Ozanari Dungeon

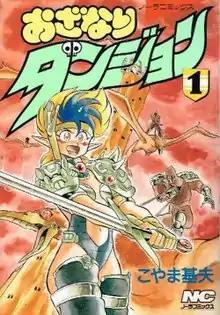
Volume 1 "tankōbon" cover of "Ozanari Dungeon"

is a comedy fantasy manga series by Motoo Koyama which was serialized in "Monthly Comic Nora" from November 1987 to November 1996. The manga series was adapted into a three-episode OVA series titled from Toshiba EMI.